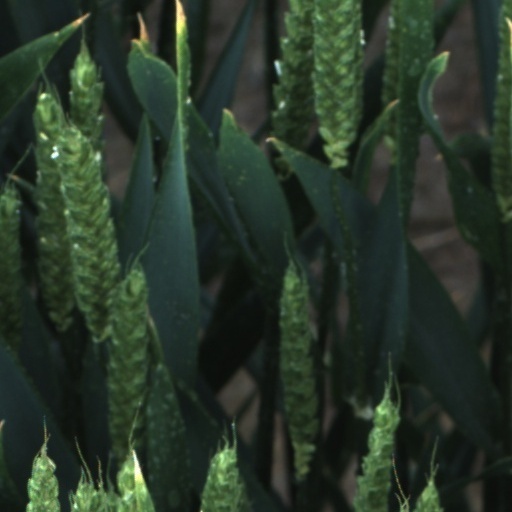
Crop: wheat